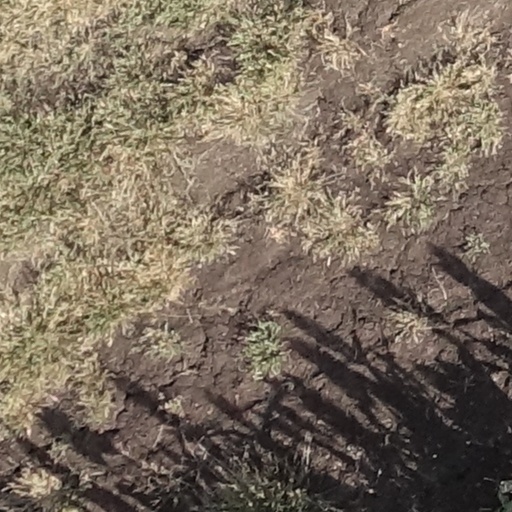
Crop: sorghum